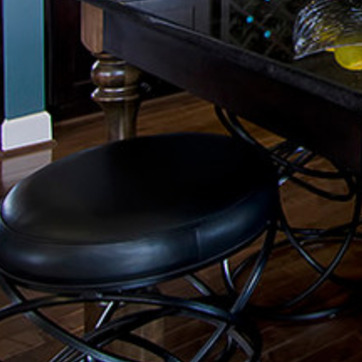
Material: leather